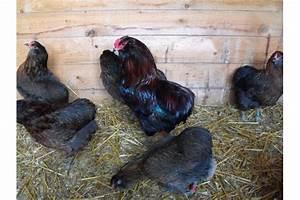
chicken